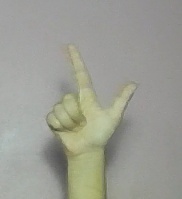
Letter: laam